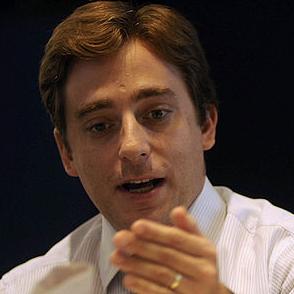
Age: 34